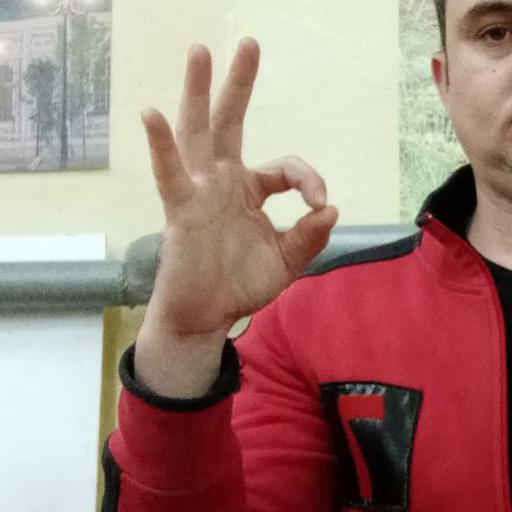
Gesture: ok